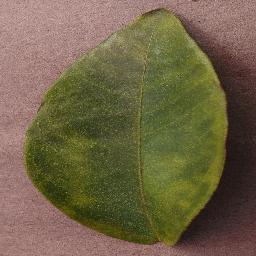
Label: Orange___Haunglongbing_(Citrus_greening)